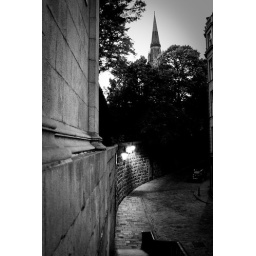
Another favourite street in Aberdeen, this one always seems to lend itself to black and white.